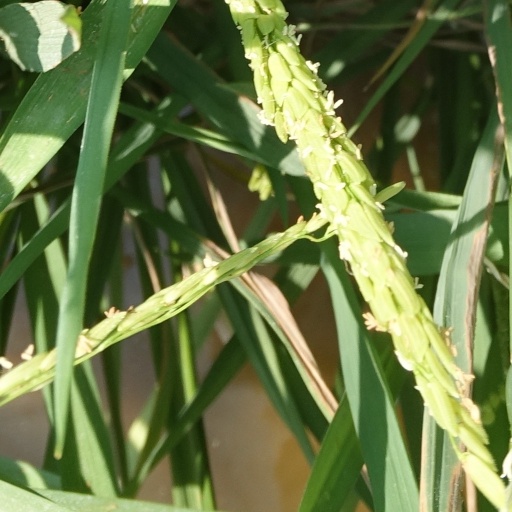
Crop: rice